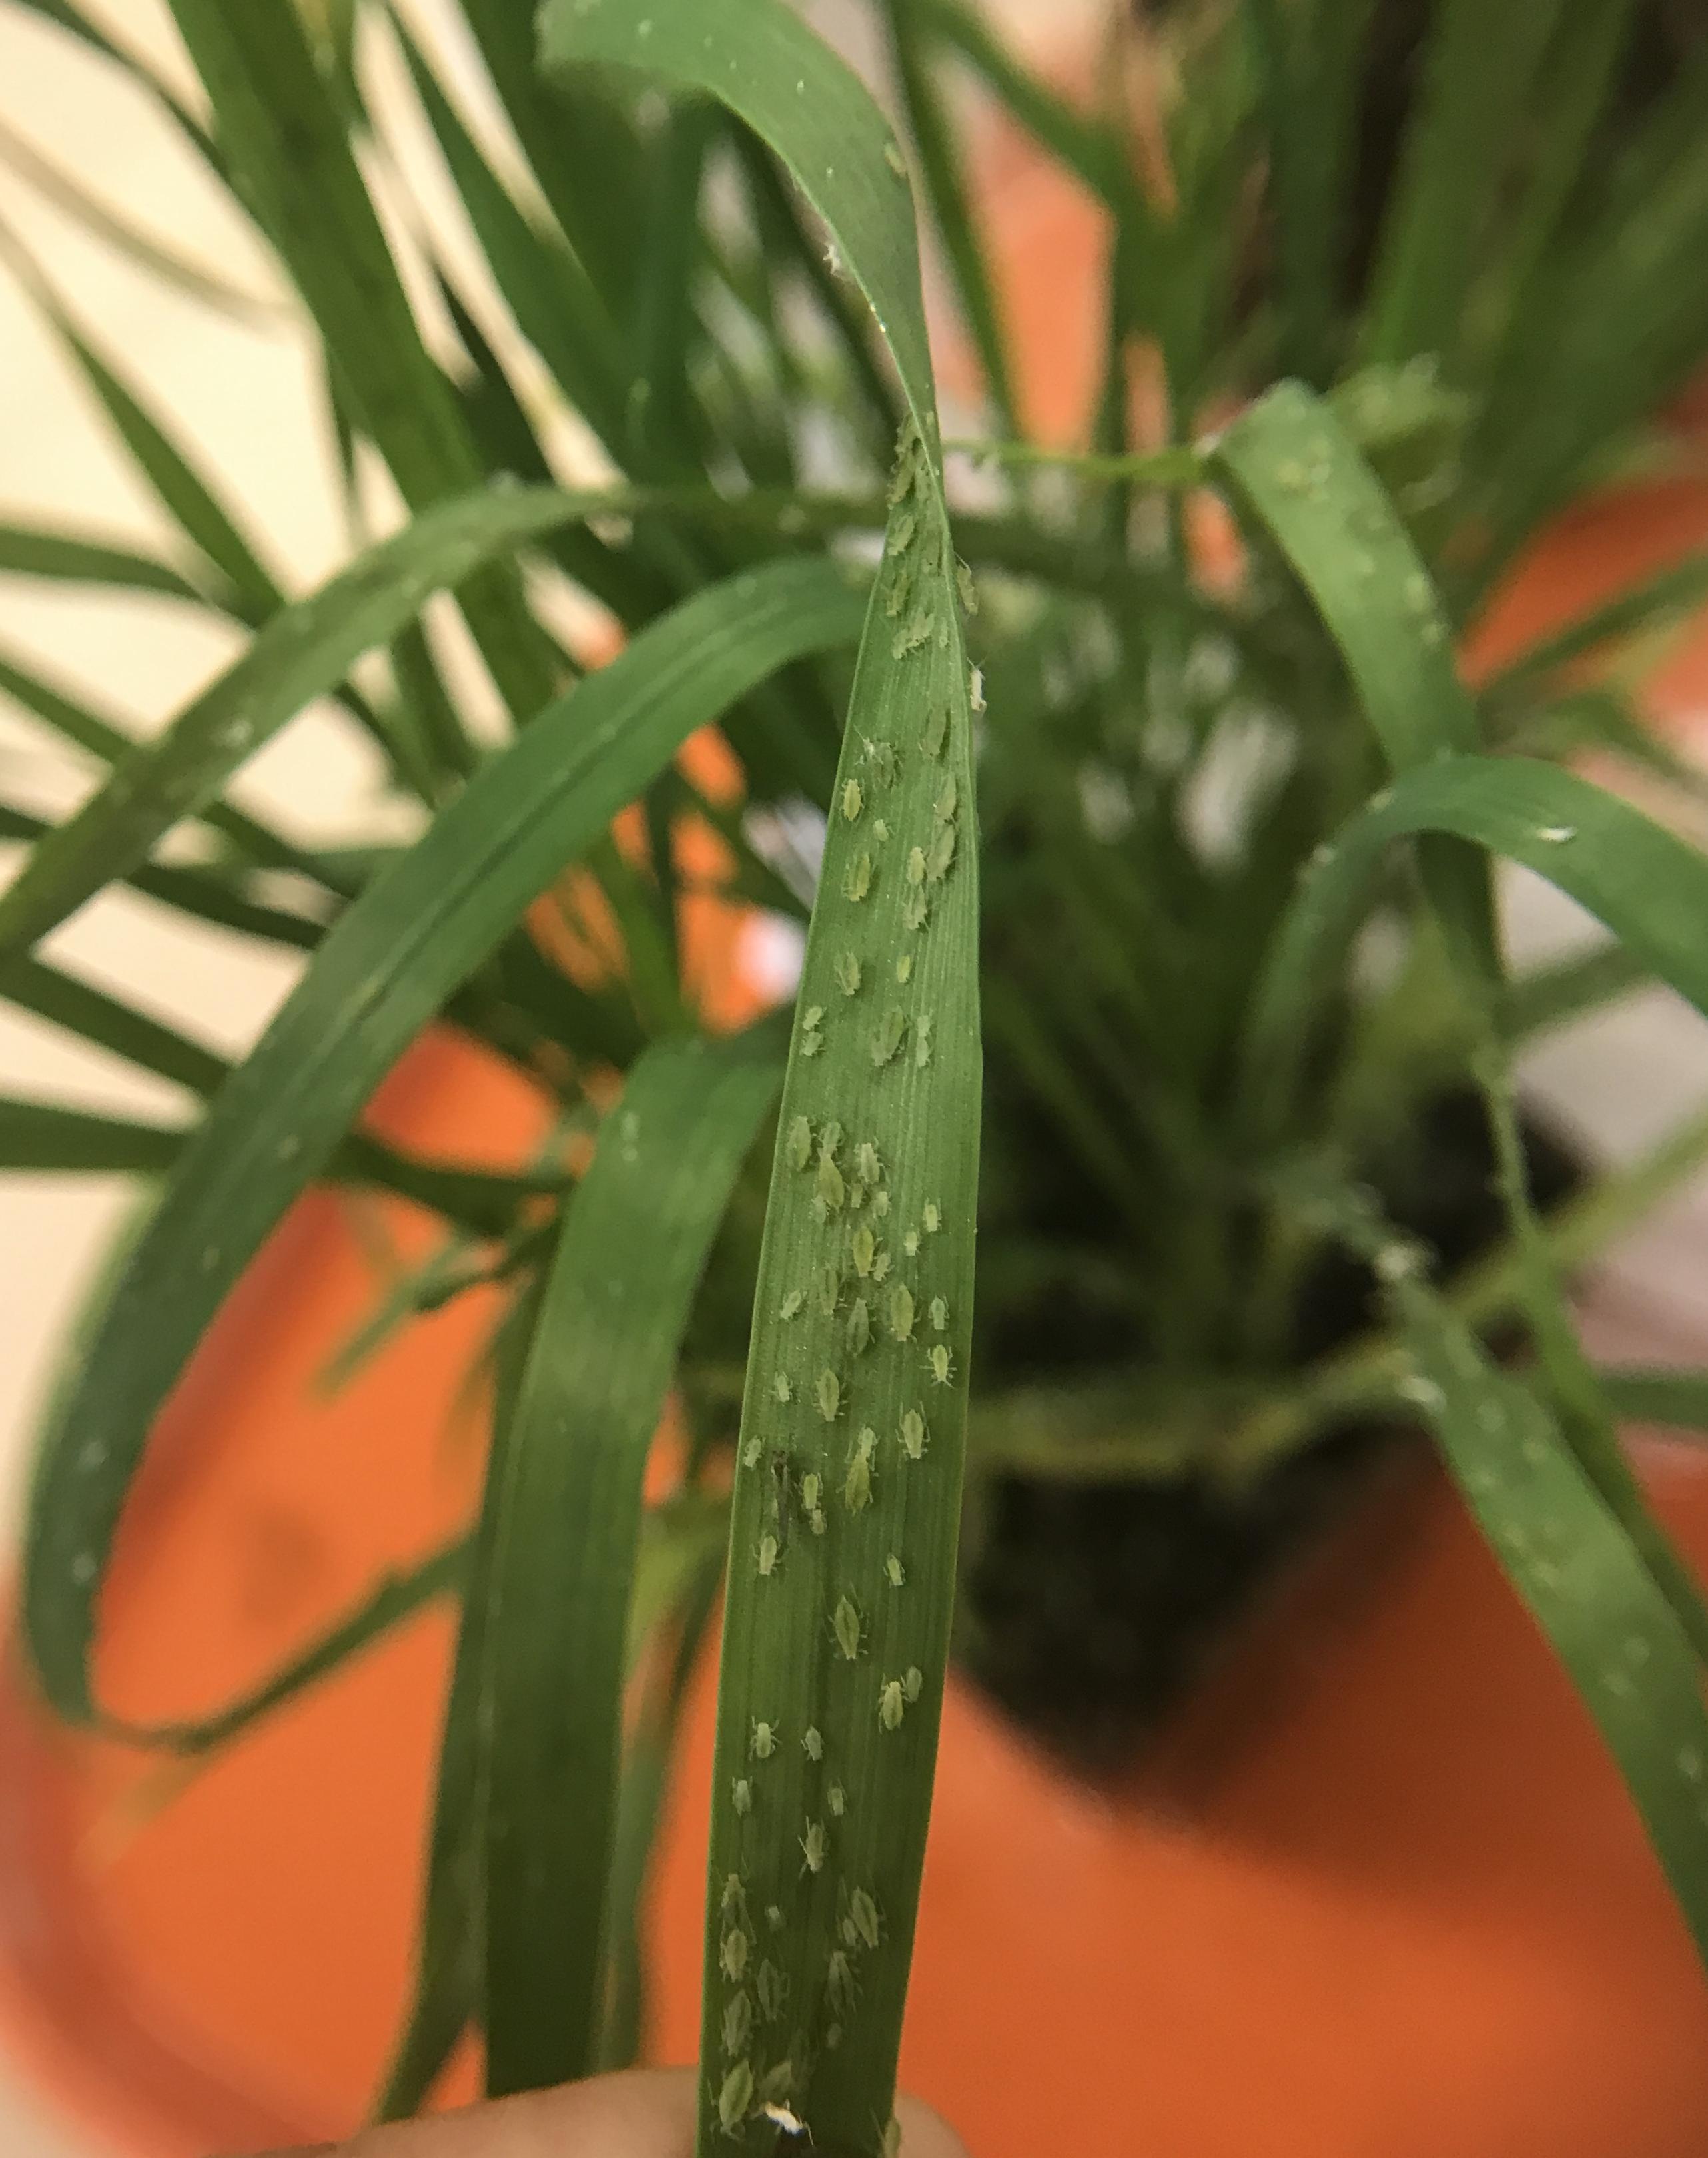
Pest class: rose_grain_aphid